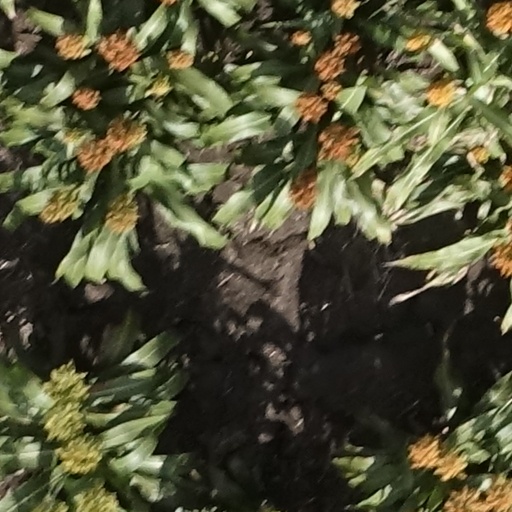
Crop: sorghum